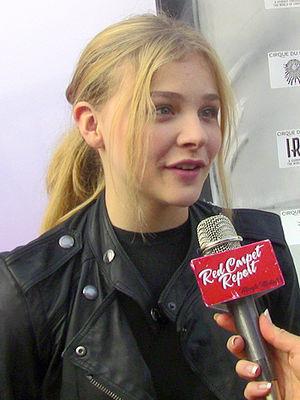
Elisa & Marcela est un drame, romance et biopic espagnol réalisé Isabel Coixet, sorti en 2019.